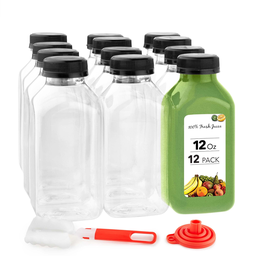
Label: bottles